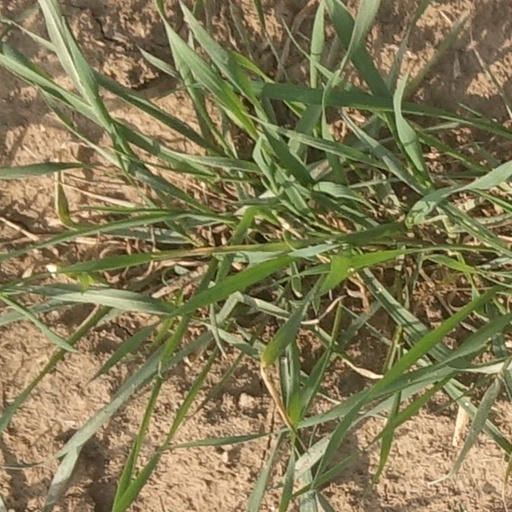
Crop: wheat